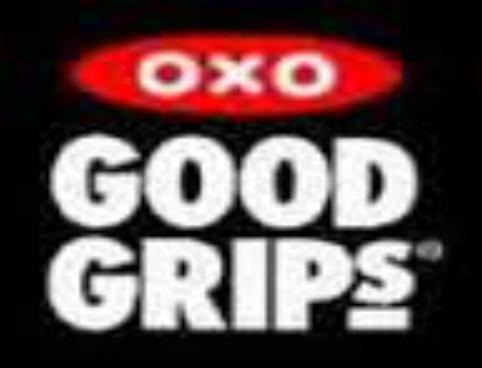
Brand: good grips
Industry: Necessities